World Series Sprintcars

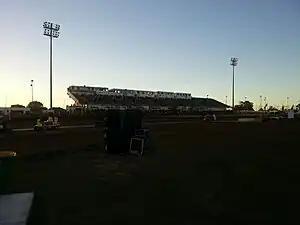
Bunbury Speedway during the 2013-14 series

World Series Sprintcars was a dirt track racing series held in Australia for Sprintcars. It was the richest and best known Speedway series in Australia. The series was last run in 2019/20 summer season. The COVID-19 pandemic was the originally cited reason for the series cancellation. Multiple attempts to restart the series have failed. The series has been replaced by multiple Sprintcar State Series.